De balneis Puteolanis

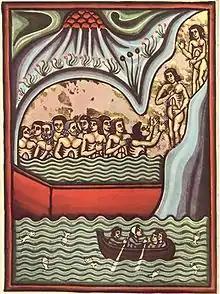
Illumination from "De balneis Puteolanis," late 13th century manuscript, Ms. 1474, Biblioteca Angelica in Rome

De balneis Puteolanis ("On the baths of Pozzuoli") is a didactic poem in Latin attributed to Peter of Eboli, a medieval Italian poet. The poem has the alternative title De balneis terrae laboris, which translates to “The baths of the land of labor.” It was written in the last decade of the twelfth century, probably in 1197. The poem is dedicated to the emperor, probably Henry VI, Holy Roman Emperor at the time of creation, with the inscription “Cesaris ad laudem.” Generally, the poem is referred to as having thirty-five epigrams (sections), but one study by D’Amato explores the feasibility that the original next could consist of thirty-nine epigrams. The text itself details the numerous thermal baths of Pozzuoli in the Campi Flegrei region of Campania. It speaks to the therapeutic effect of the waters and celebrates them for their benefits. The oldest manuscript containing the poem is in the Angelica Library in Rome, approximately dated to the last half of the thirteenth to the early fourteenth century.